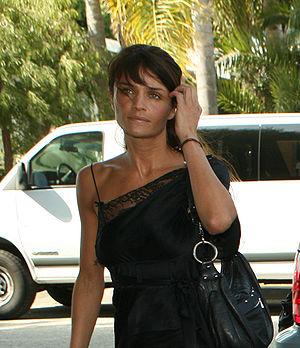
Miss Danemark est un concours de beauté national au Danemark, appelé Frøken Danmark au Danemark.
Helena Christensen, née le 25 décembre 1968 à Copenhague, est un mannequin et photographe danois d'origine péruvienne, élue Miss Danemark en 1986. Elle est également créatrice de vêtements et reine de beauté.